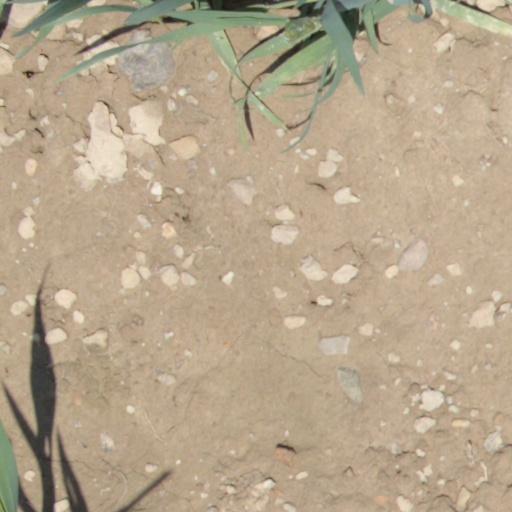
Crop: wheat